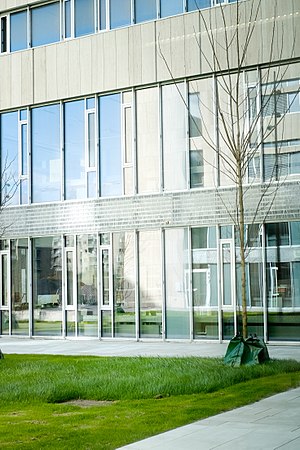
Det Teologiske Fakultet (Københavns Universitet)
Københavns Universitet
University of Copenhagen
Det Teologiske Fakultet er et fakultet ved Københavns Universitet og omfatter tre afdelinger, 12 centre og forskningsprojekter. Undervisnings- og administrationsbygninger er beliggende på universitetets Søndre Campus på Amager.